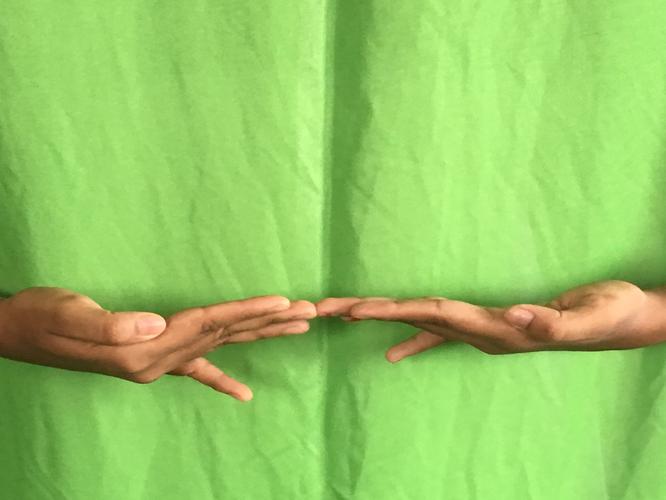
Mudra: Khatva
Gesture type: double_hand